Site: brandenburg
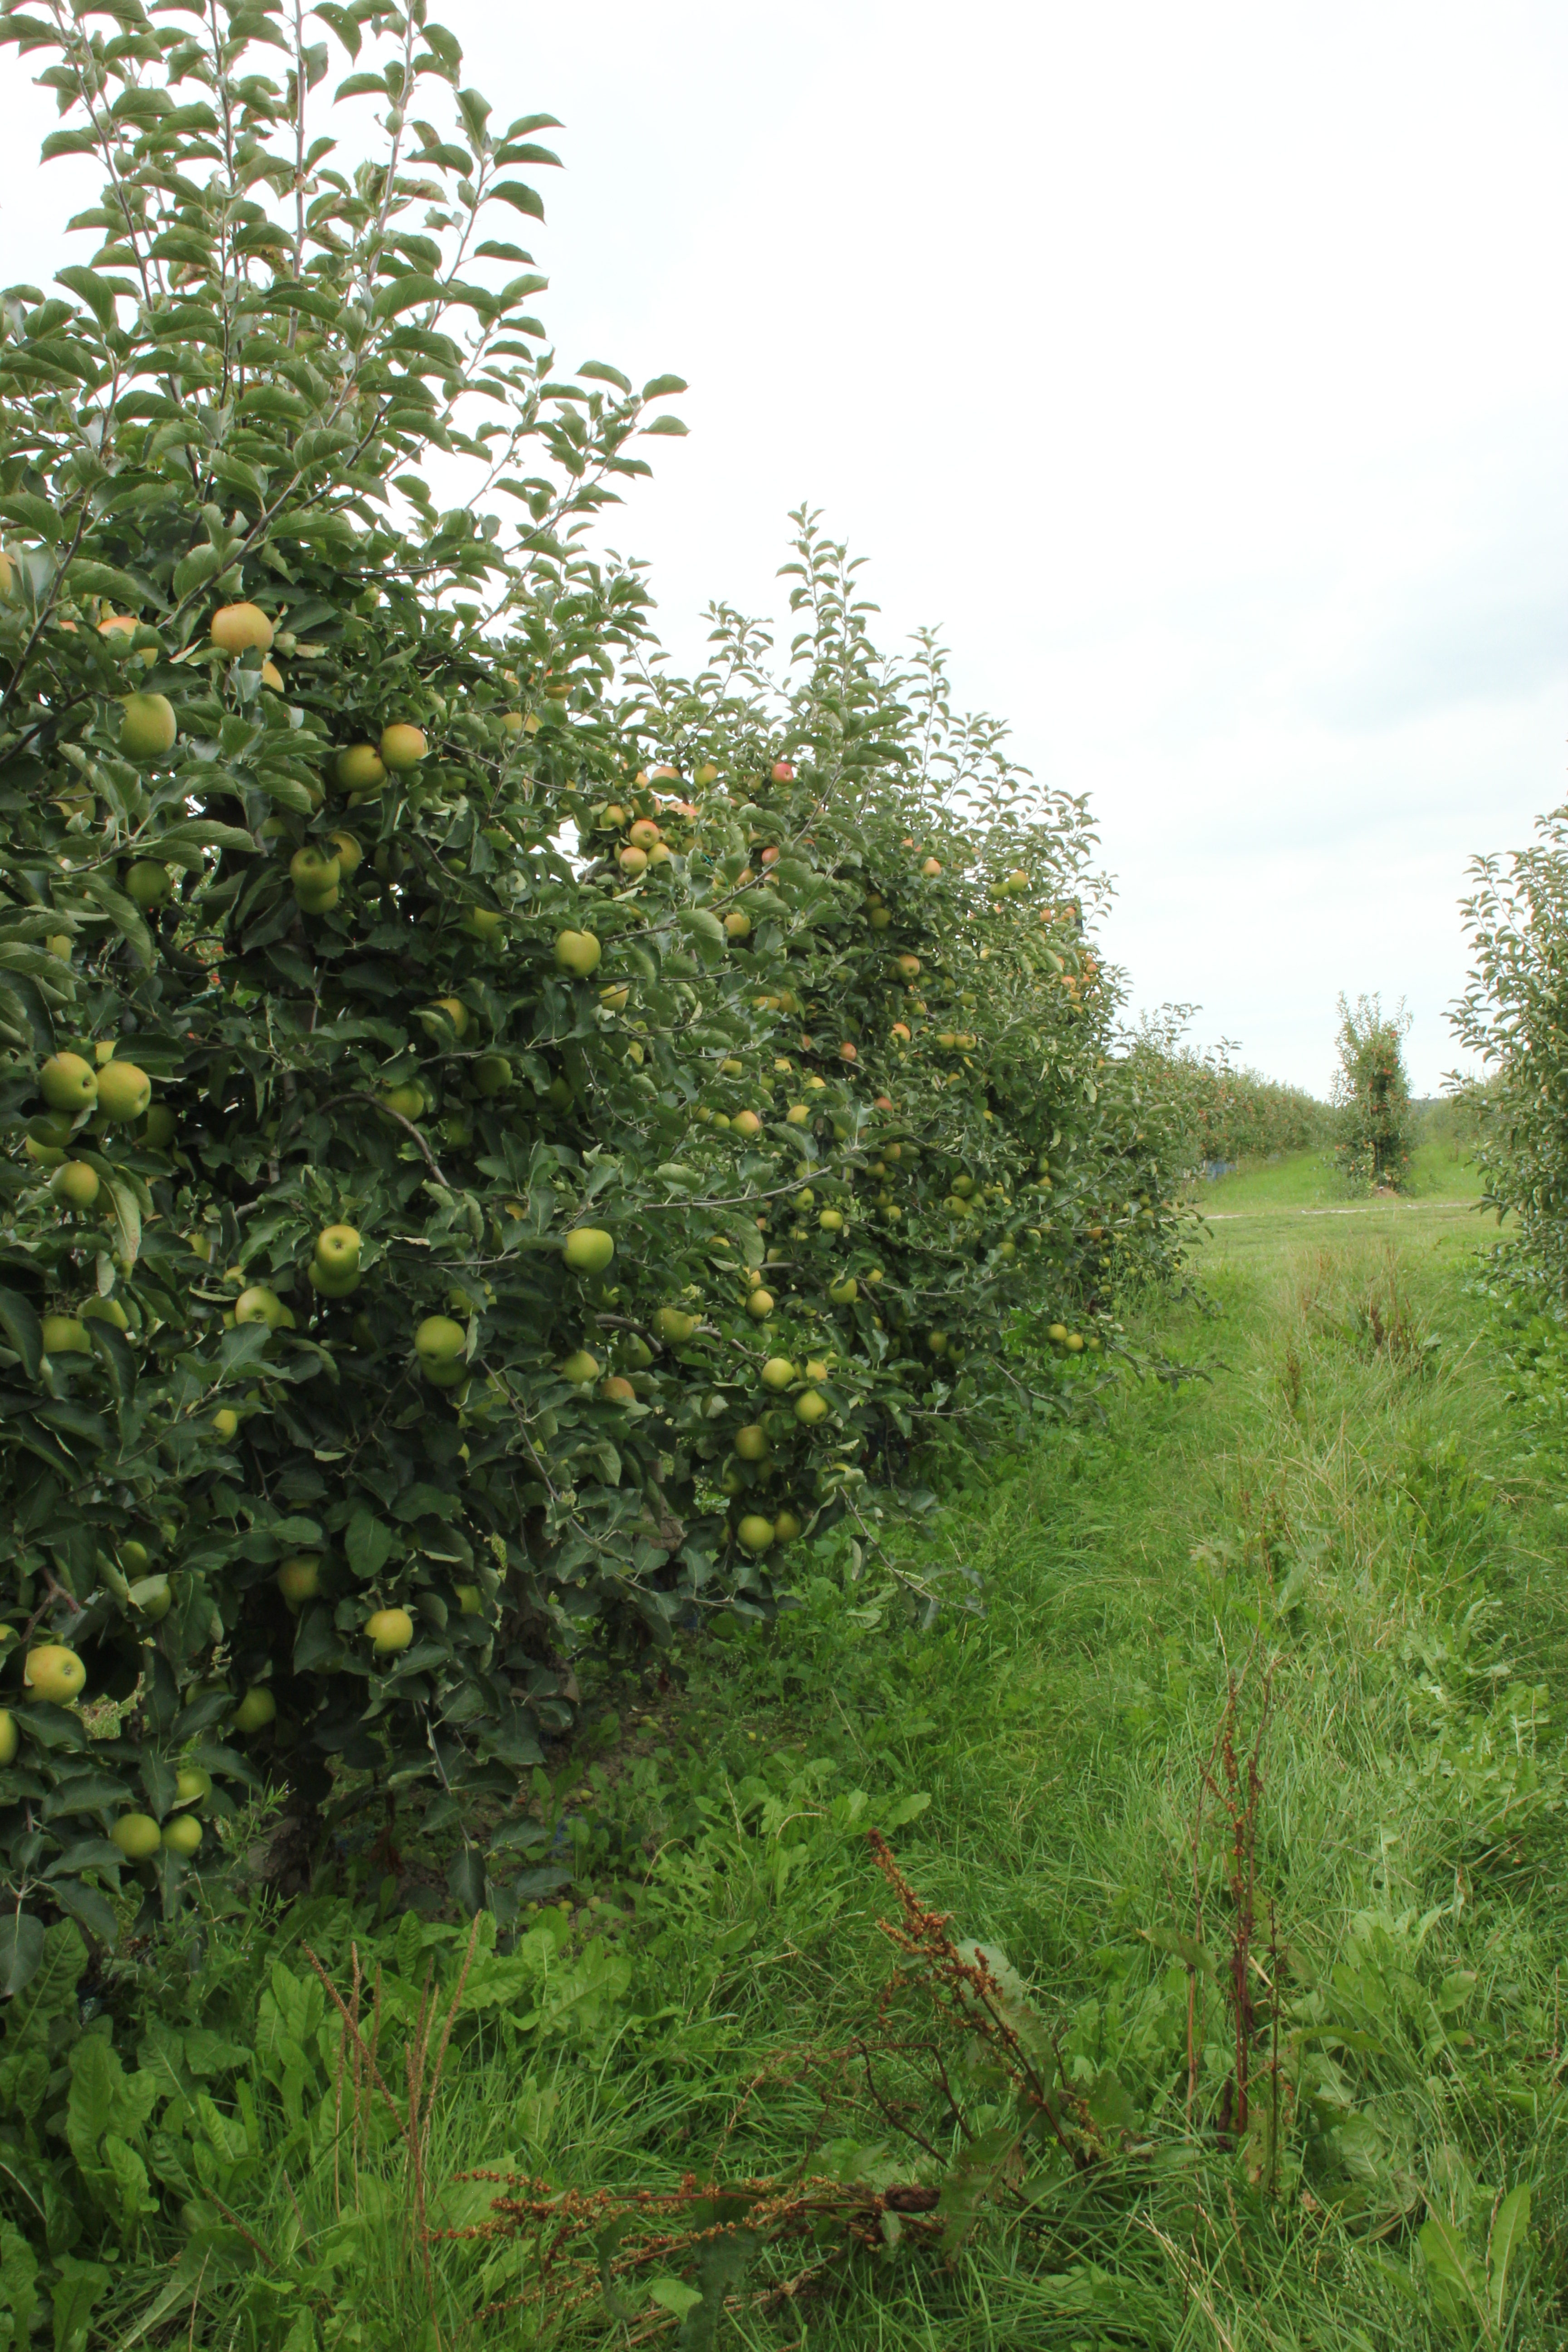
Growth stage (BBCH 87): Maturity of fruit and seed